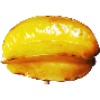
Label: Carambula 1